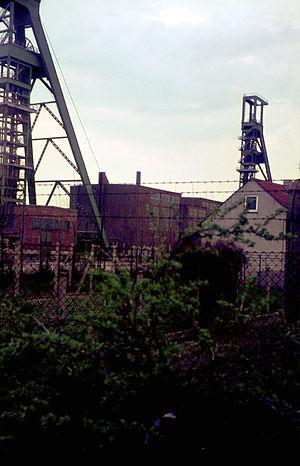
Voici une liste de mines situées en Allemagne excluant celles de Rhénanie-du-Nord-Westphalie, listées sur l'article dédié liste de mines en Rhénanie-du-Nord-Westphalie.